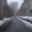
Label: road